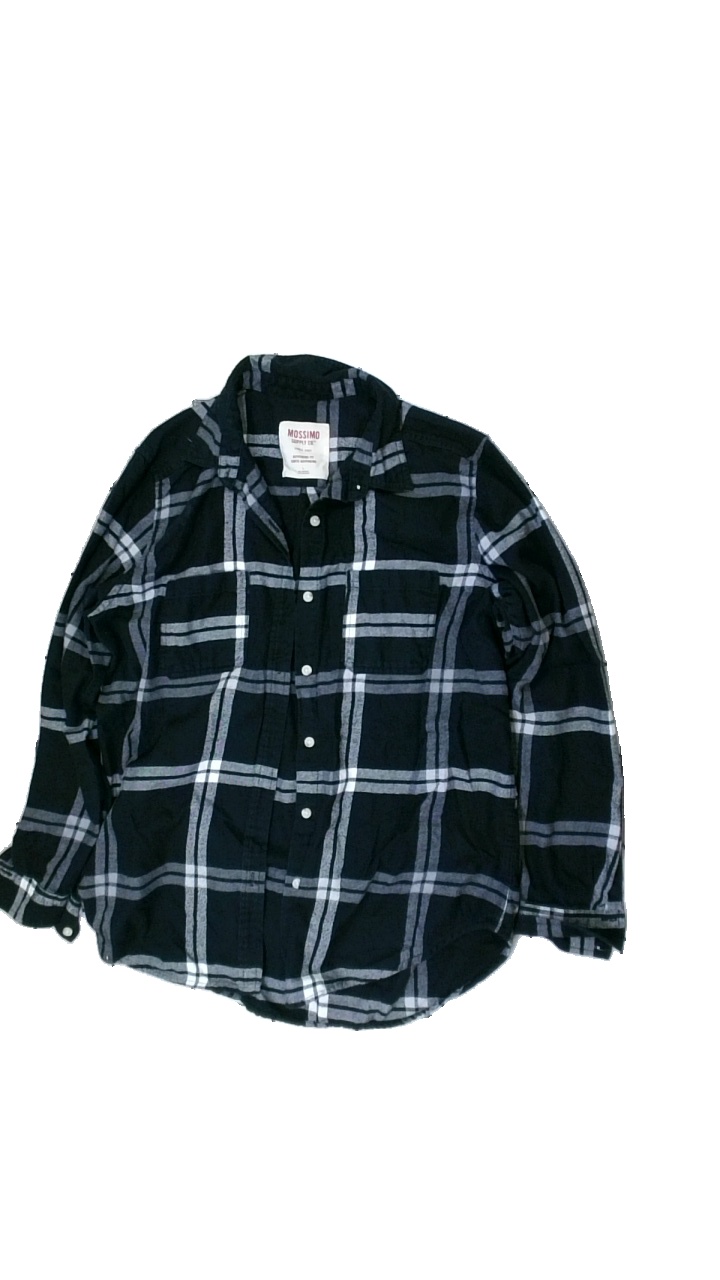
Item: Shirt (Unisex)
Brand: Mossimo
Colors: Blue, Grey
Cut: Regular
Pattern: Checkered print
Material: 58% cotton, 42% polyester
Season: All
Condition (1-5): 3
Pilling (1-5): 2
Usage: Export
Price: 50-100